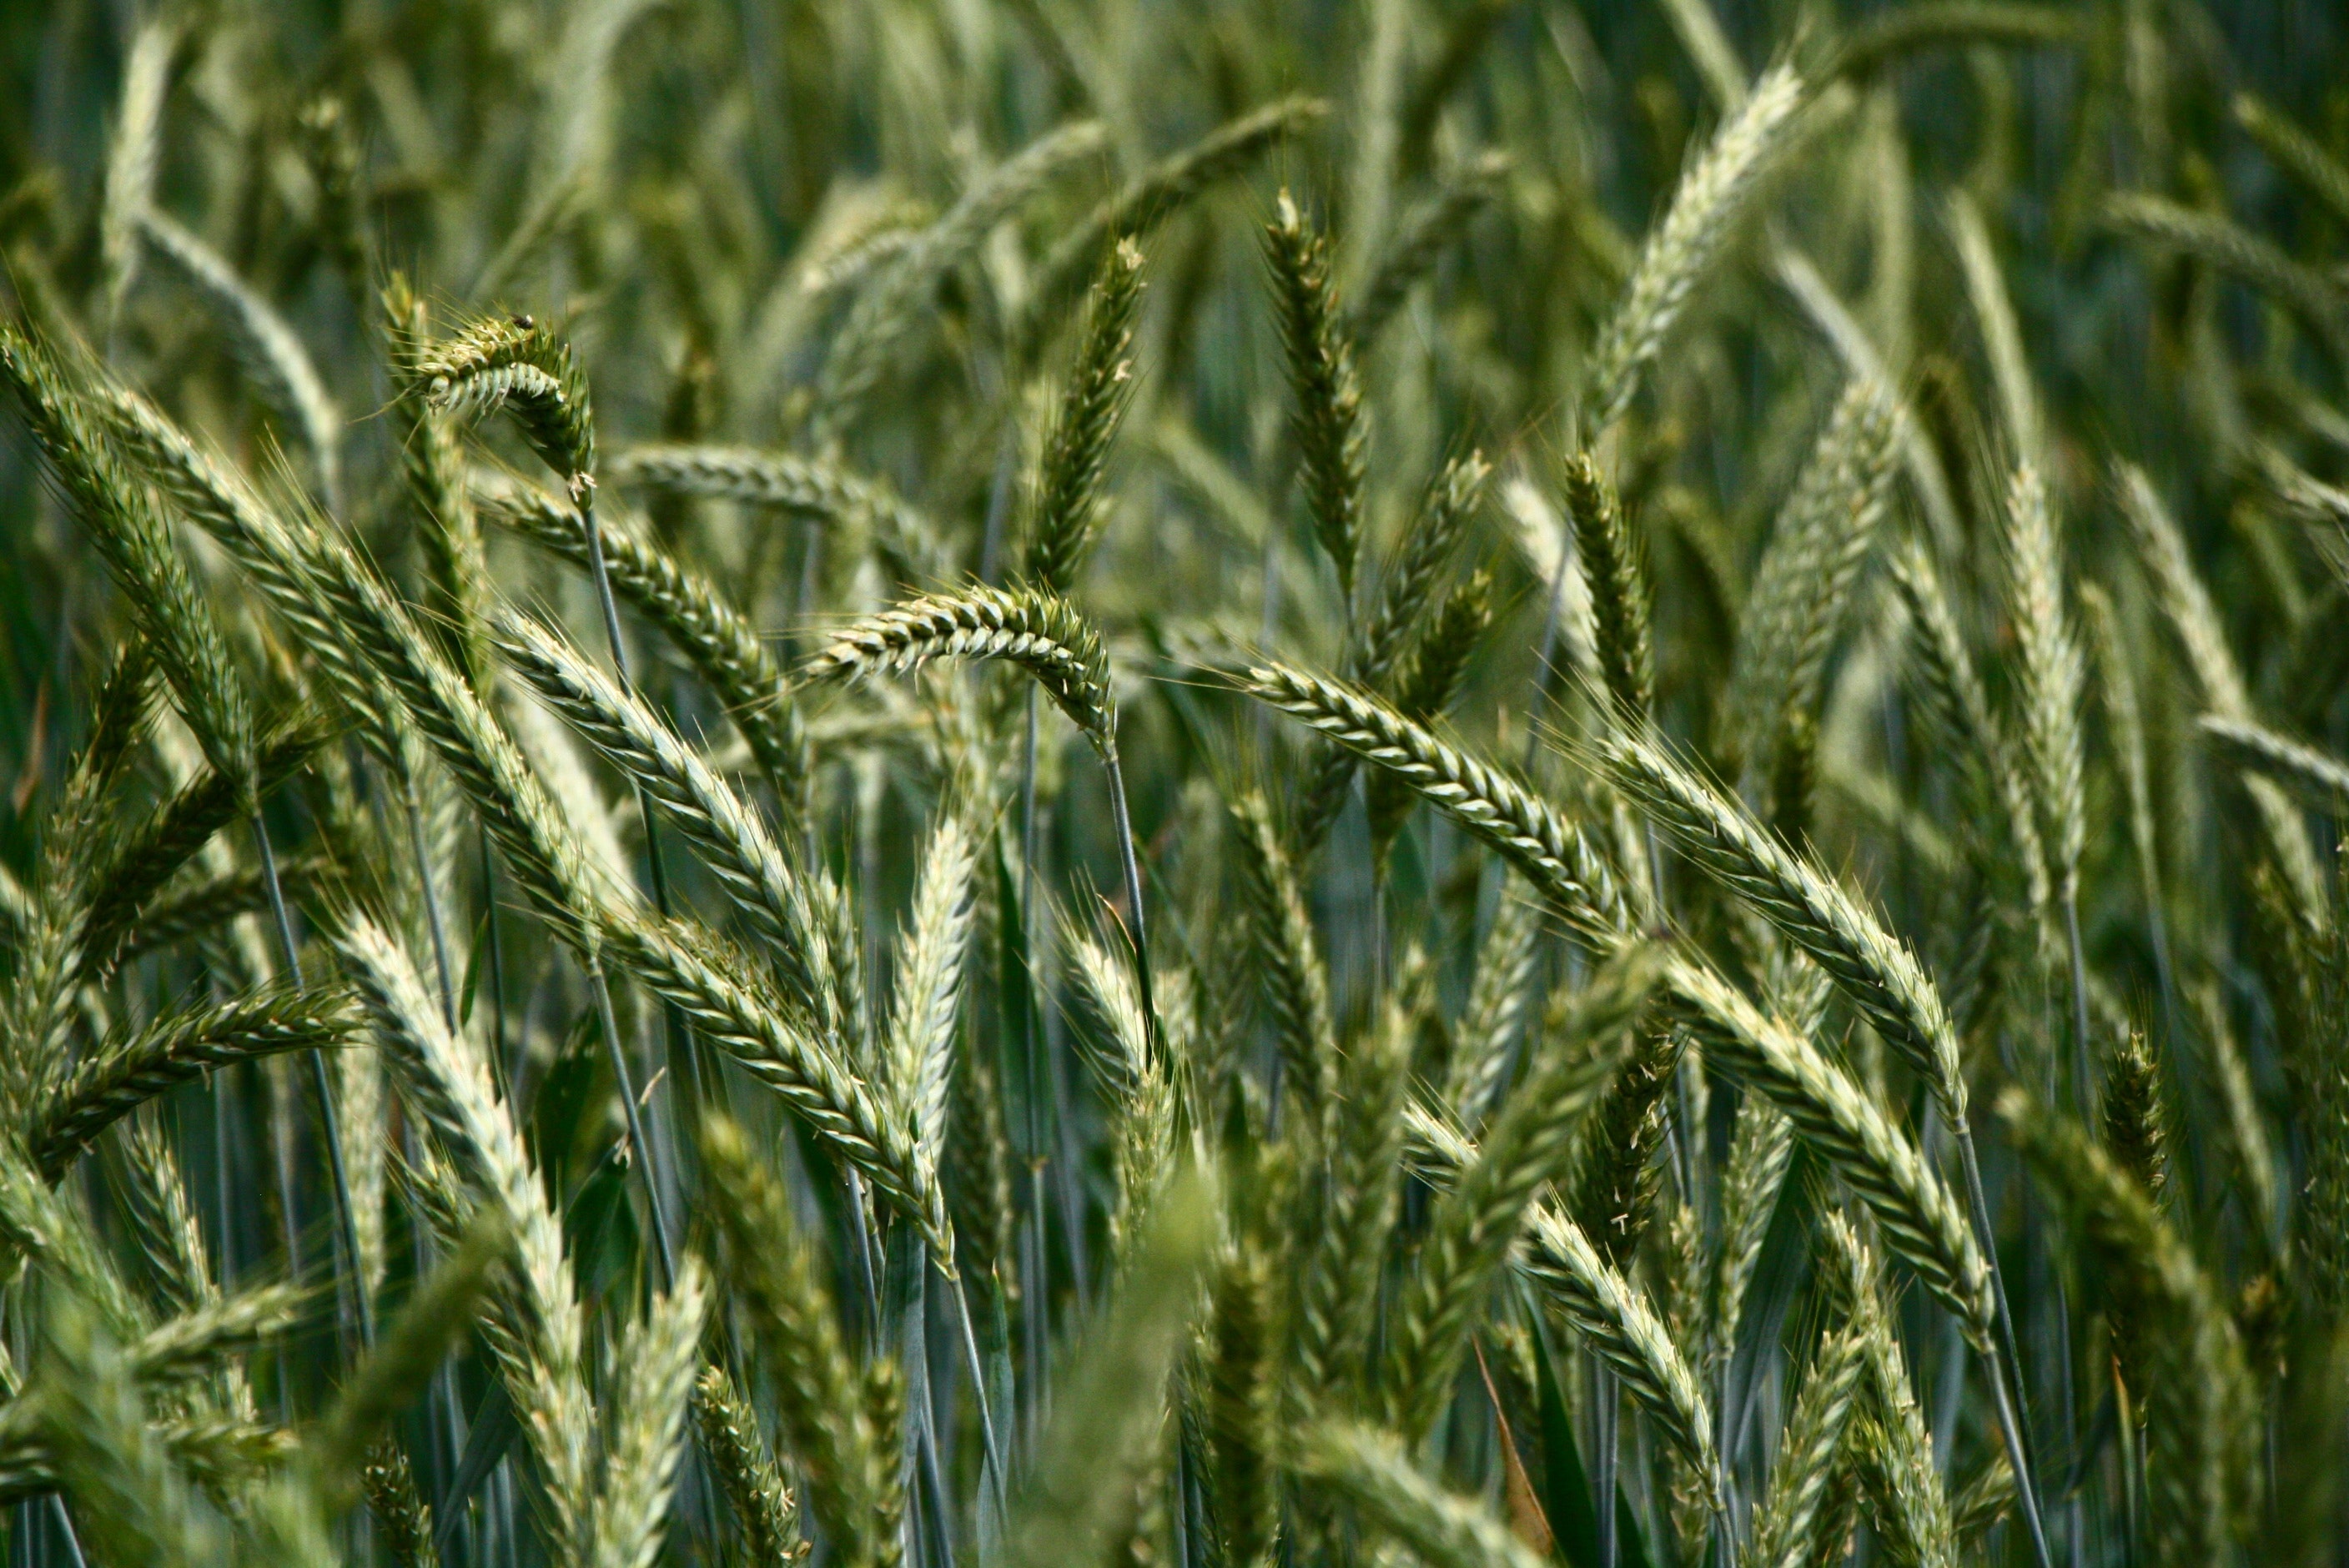
triticale, plant, crop, grass, rye, barley, agriculture, emmer, grain, einkorn wheat, Khorasan wheat, field, hordeum, food grain, malt, grass family, terrestrial plant, cereal, Elymus repens, flowering plant, cash crop, wheat, cereal germ, durum, dinkel wheat, paddy field, oat, avena, teff, poales